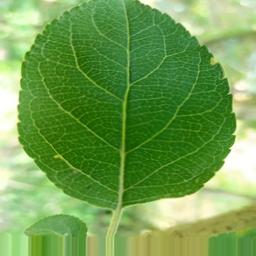
Label: Healthy